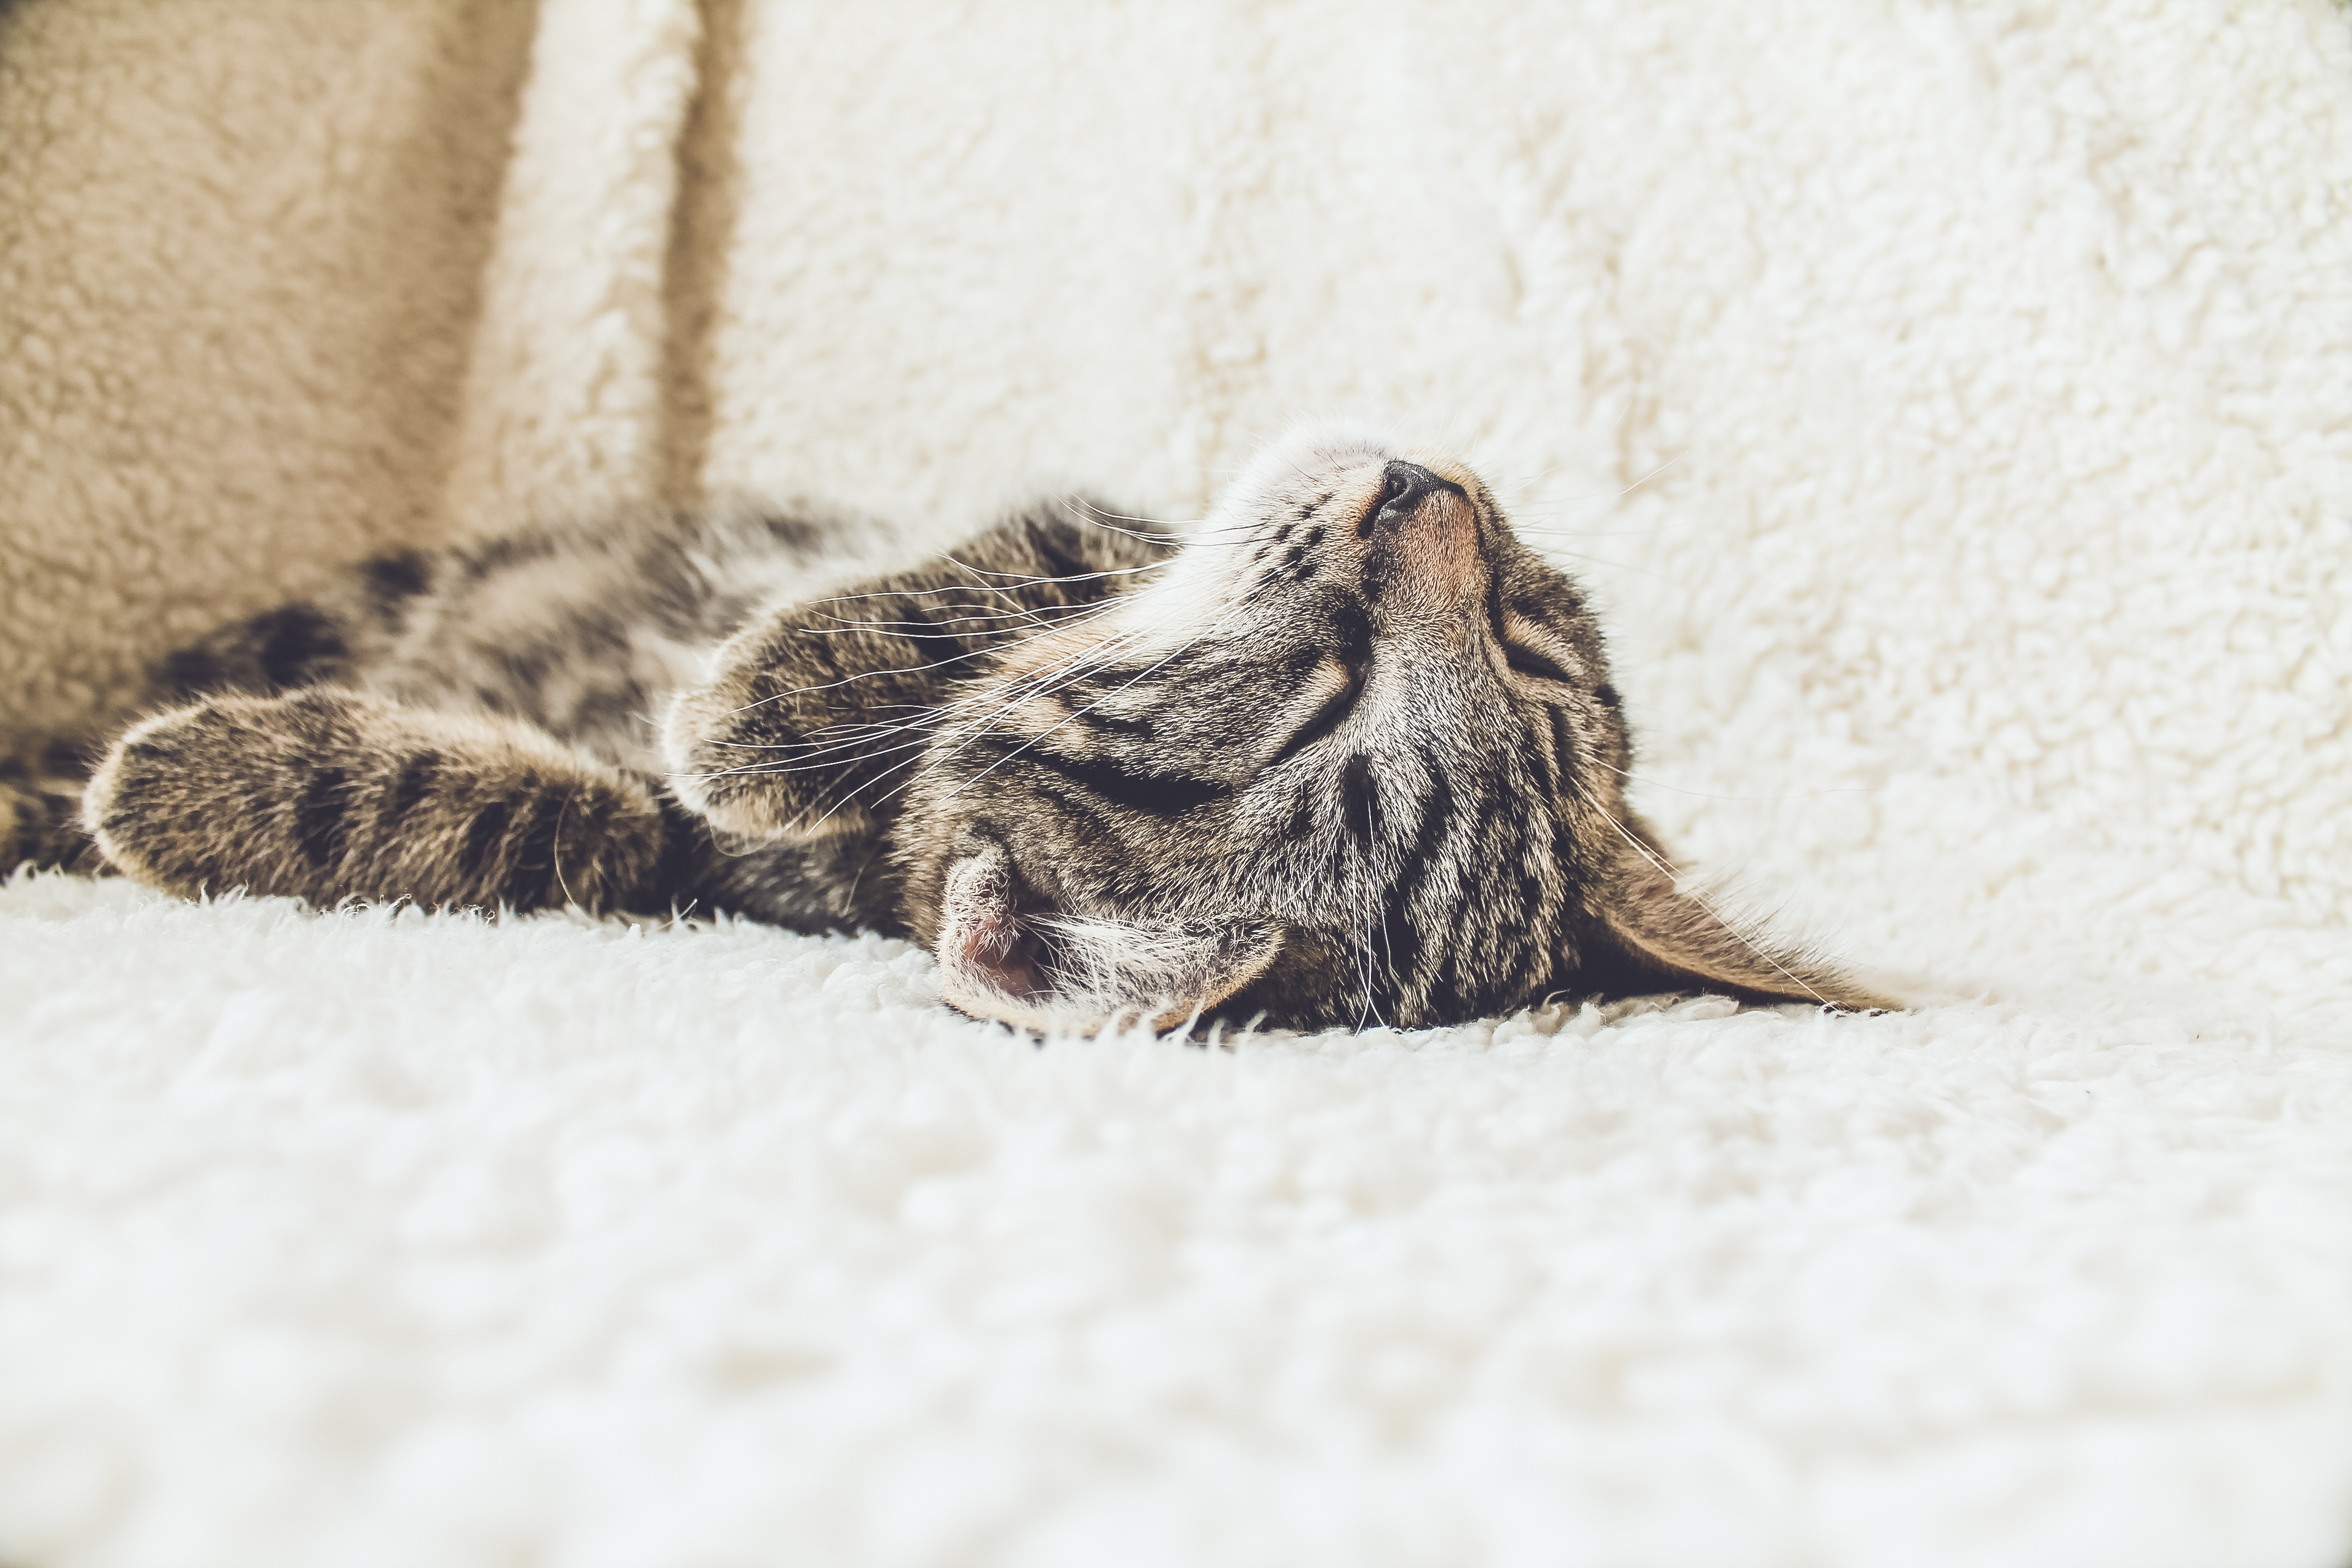
cat, felidae, small to medium sized cats, tabby cat, fur, kitten, whiskers, snout, wildlife, european shorthair, carnivore, dragon li, claw, paw, sand, wild cat, bengal